KES Class A

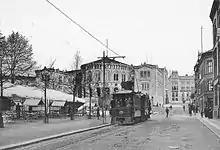
Trailer 17

The trams were built with very similar specifications, although there were a few variations. Painted green, all units measured , except units 118–120, which were long. All had an open bay platform with roofs at each end and a center cabin, with benches in the longitudinal direction. The cabin had five equally-sized windows on each side. The windows were later changed to three, in a long–short–long pattern. They had a wooden superstructure, but were clad on the inside with thin iron sheets. The trams would seat 16 passengers and 12 could stand, in addition to the motorman and conductor. All the units weighed 6 tonnes. They were twin-axle with a wheelbase of and a wheel diameter of . The trams originally had a skirt, but these were soon removed as they caused problems during operations.